Salinas, California

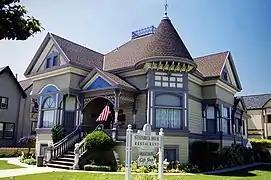
Steinbeck House in downtown Salinas

The Salinas Asian Festival is a free annual event in Salinas held since 2009 that celebrates the culture and history of Chinese, Filipino, and Japanese immigrants in Salinas. The Salinas Buddhist Temple, the Salinas Chinese Association, and the Filipino Cultural Center of Salinas are open to tour. The event includes food, demonstrations of tai chi, Filipino folk dancing, kendo, and a bonsai display. The 2017 festival the Salinas Chinatown Virtual Walking Tour.